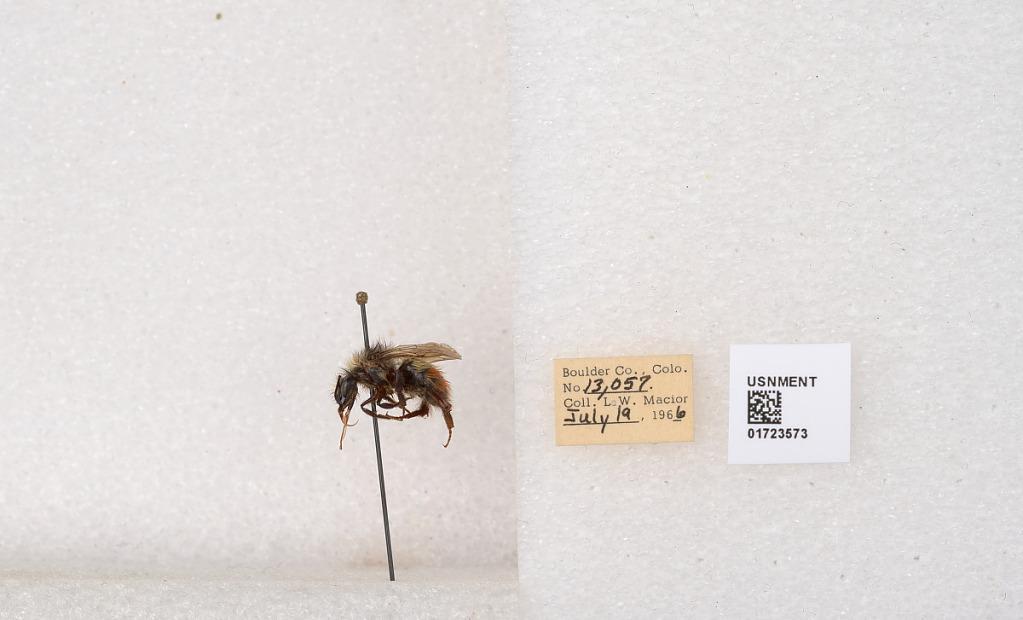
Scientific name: Bombus flavifrons Cresson
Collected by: L. Macior
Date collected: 1966-7-19
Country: United States
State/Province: Colorado
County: Boulder
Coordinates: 40.0925, -105.358